William J. Haynes II

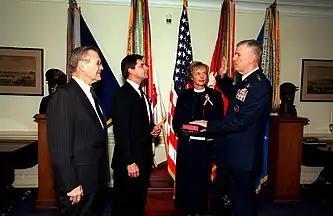
Haynes sworn in the incoming Chairman of the Joint Chiefs of Staff General Richard B. Myers at The Pentagon on October 1, 2001.

Shortly after his inauguration, President George W. Bush appointed Haynes to be General Counsel of the Department of Defense. Donald Rumsfeld was the 21st Secretary of Defense from 2001 to 2006 under President George W. Bush. In his capacity as general counsel, Haynes oversaw some 10,000 lawyers, and advised on the department's internal affairs and its relations with other government and non-government agencies at home and abroad. Because of the position's wide-ranging responsibility for overseeing thousands of ongoing cases, legislative matters, and policy decisions, the DoD's general counsel has been described as "one of the most powerful and influential lawyers in the entire federal government."